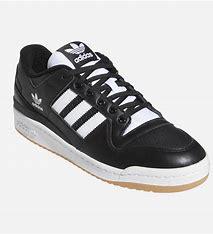
Brand: adidas
Model: Forum Skate